Luke Murphy (English footballer)

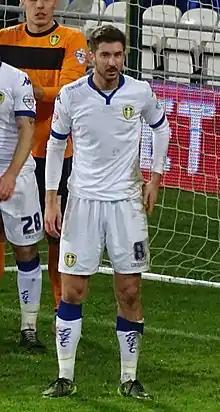
Murphy playing for Leeds United in 2016

He made his first appearance for Leeds on 23 August 2016, starting in Leeds League Cup fixture against Luton Town.